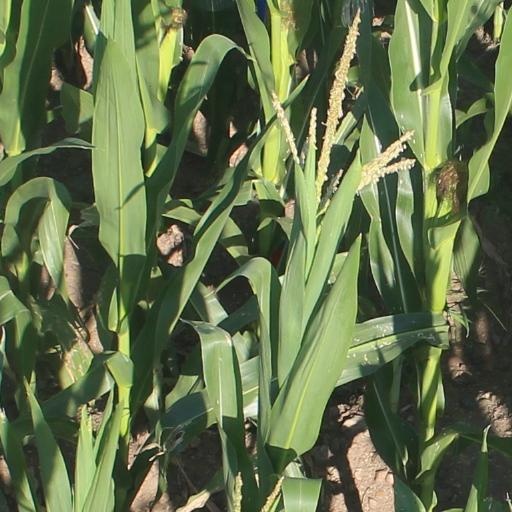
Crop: maize; corn